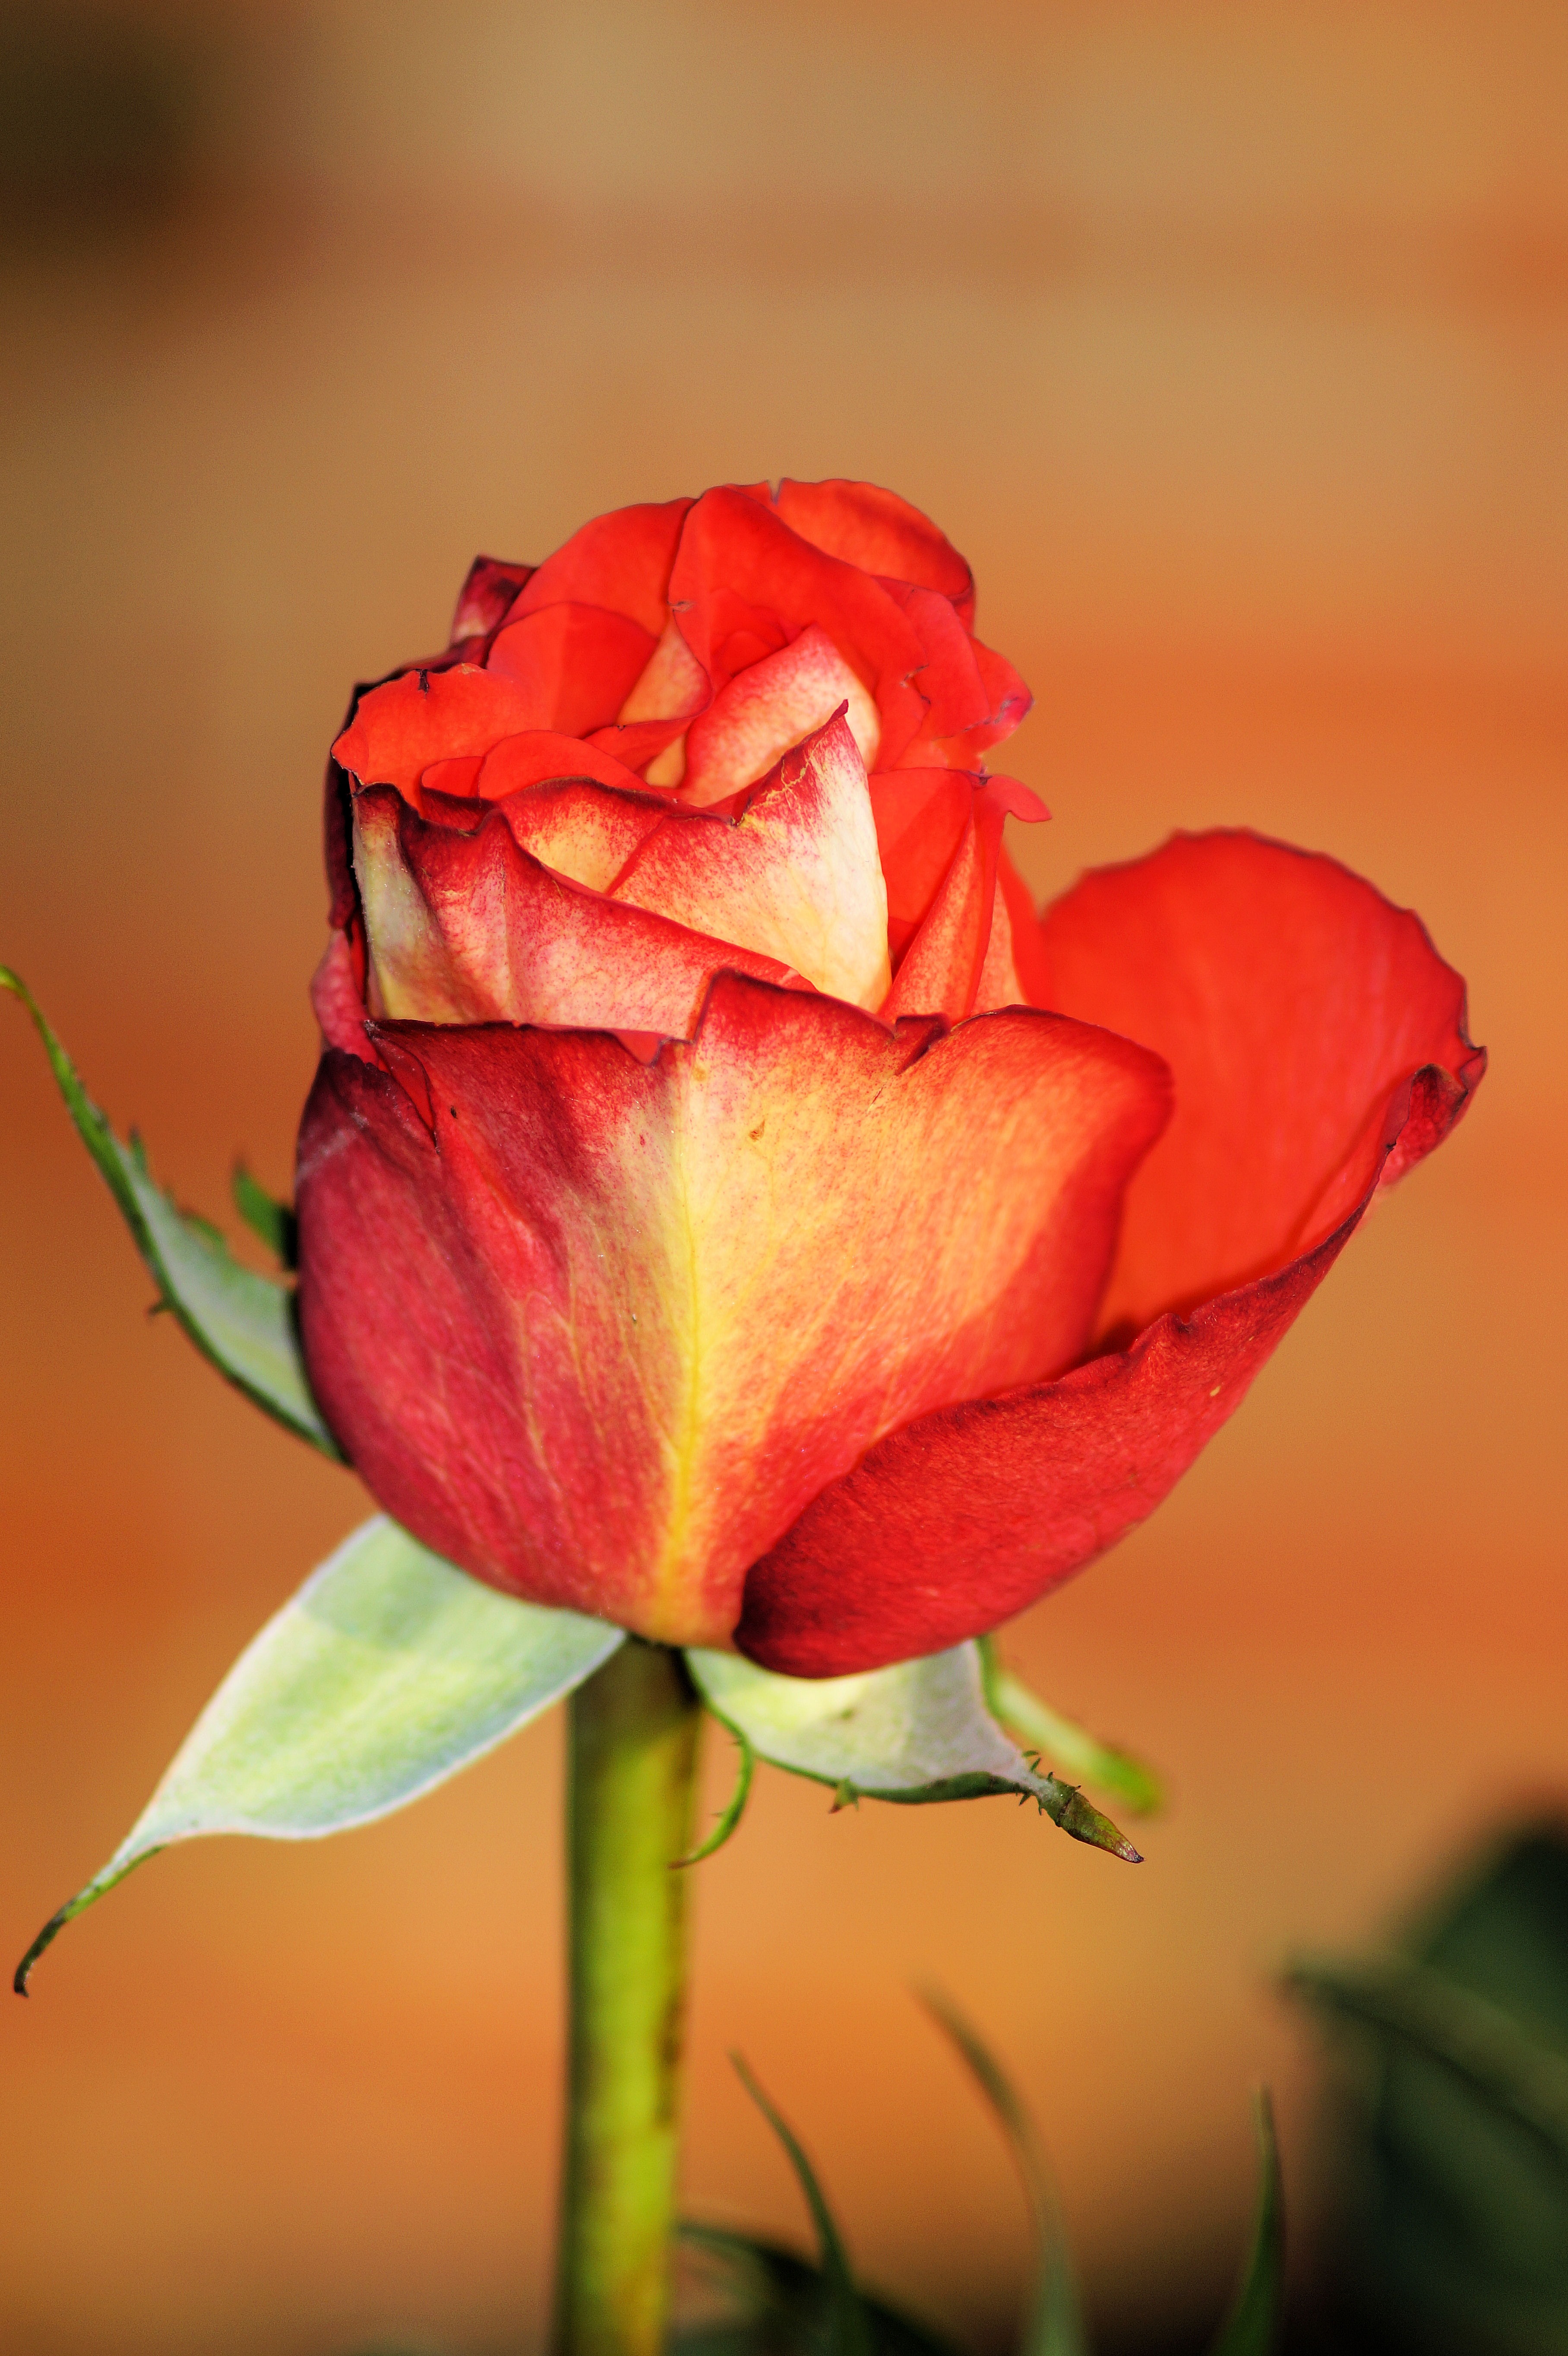
plant, photography, flower, petal, bloom, love, rose, red, romantic, yellow, pink, flora, close up, affection, bud, macro photography, flowering plant, garden roses, rose family, plant stem, land plant